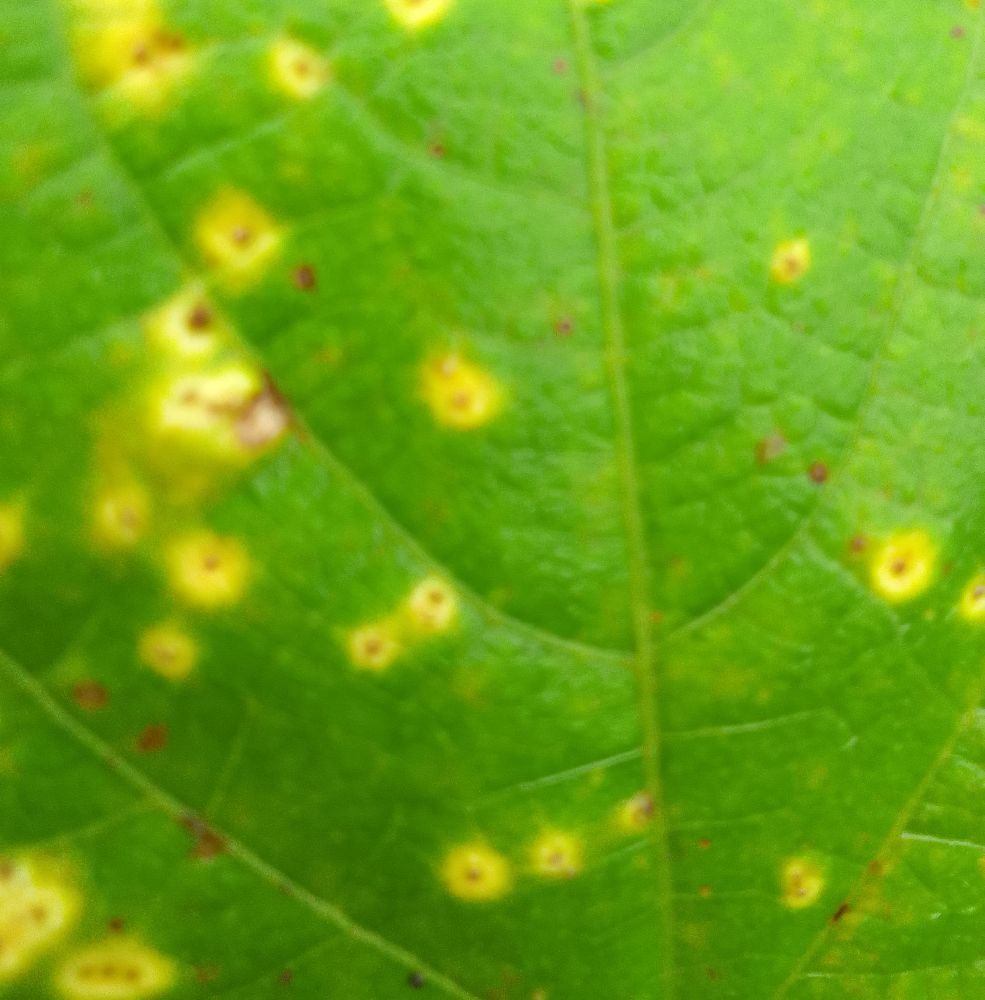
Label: rust